Chris Cornell

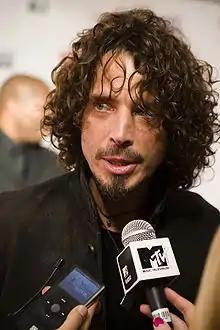
Cornell in 2009

During this period, an unreleased song called "Heart of Honey" was recorded in collaboration with Alain Johannes and Natasha Shneider. According to Johannes, "Heart of Honey" was recorded for the film "Titan A.E." but not used. The song was leaked on the Internet. While doing solo tours between 2011 and 2016, Cornell would often pay tribute to the late Natasha Shneider and perform ""When I'm Down"", (from the album "Euphoria Morning" that Shneider produced) accompanied by a vinyl recording of the original piano track that Shneider performed for the song.